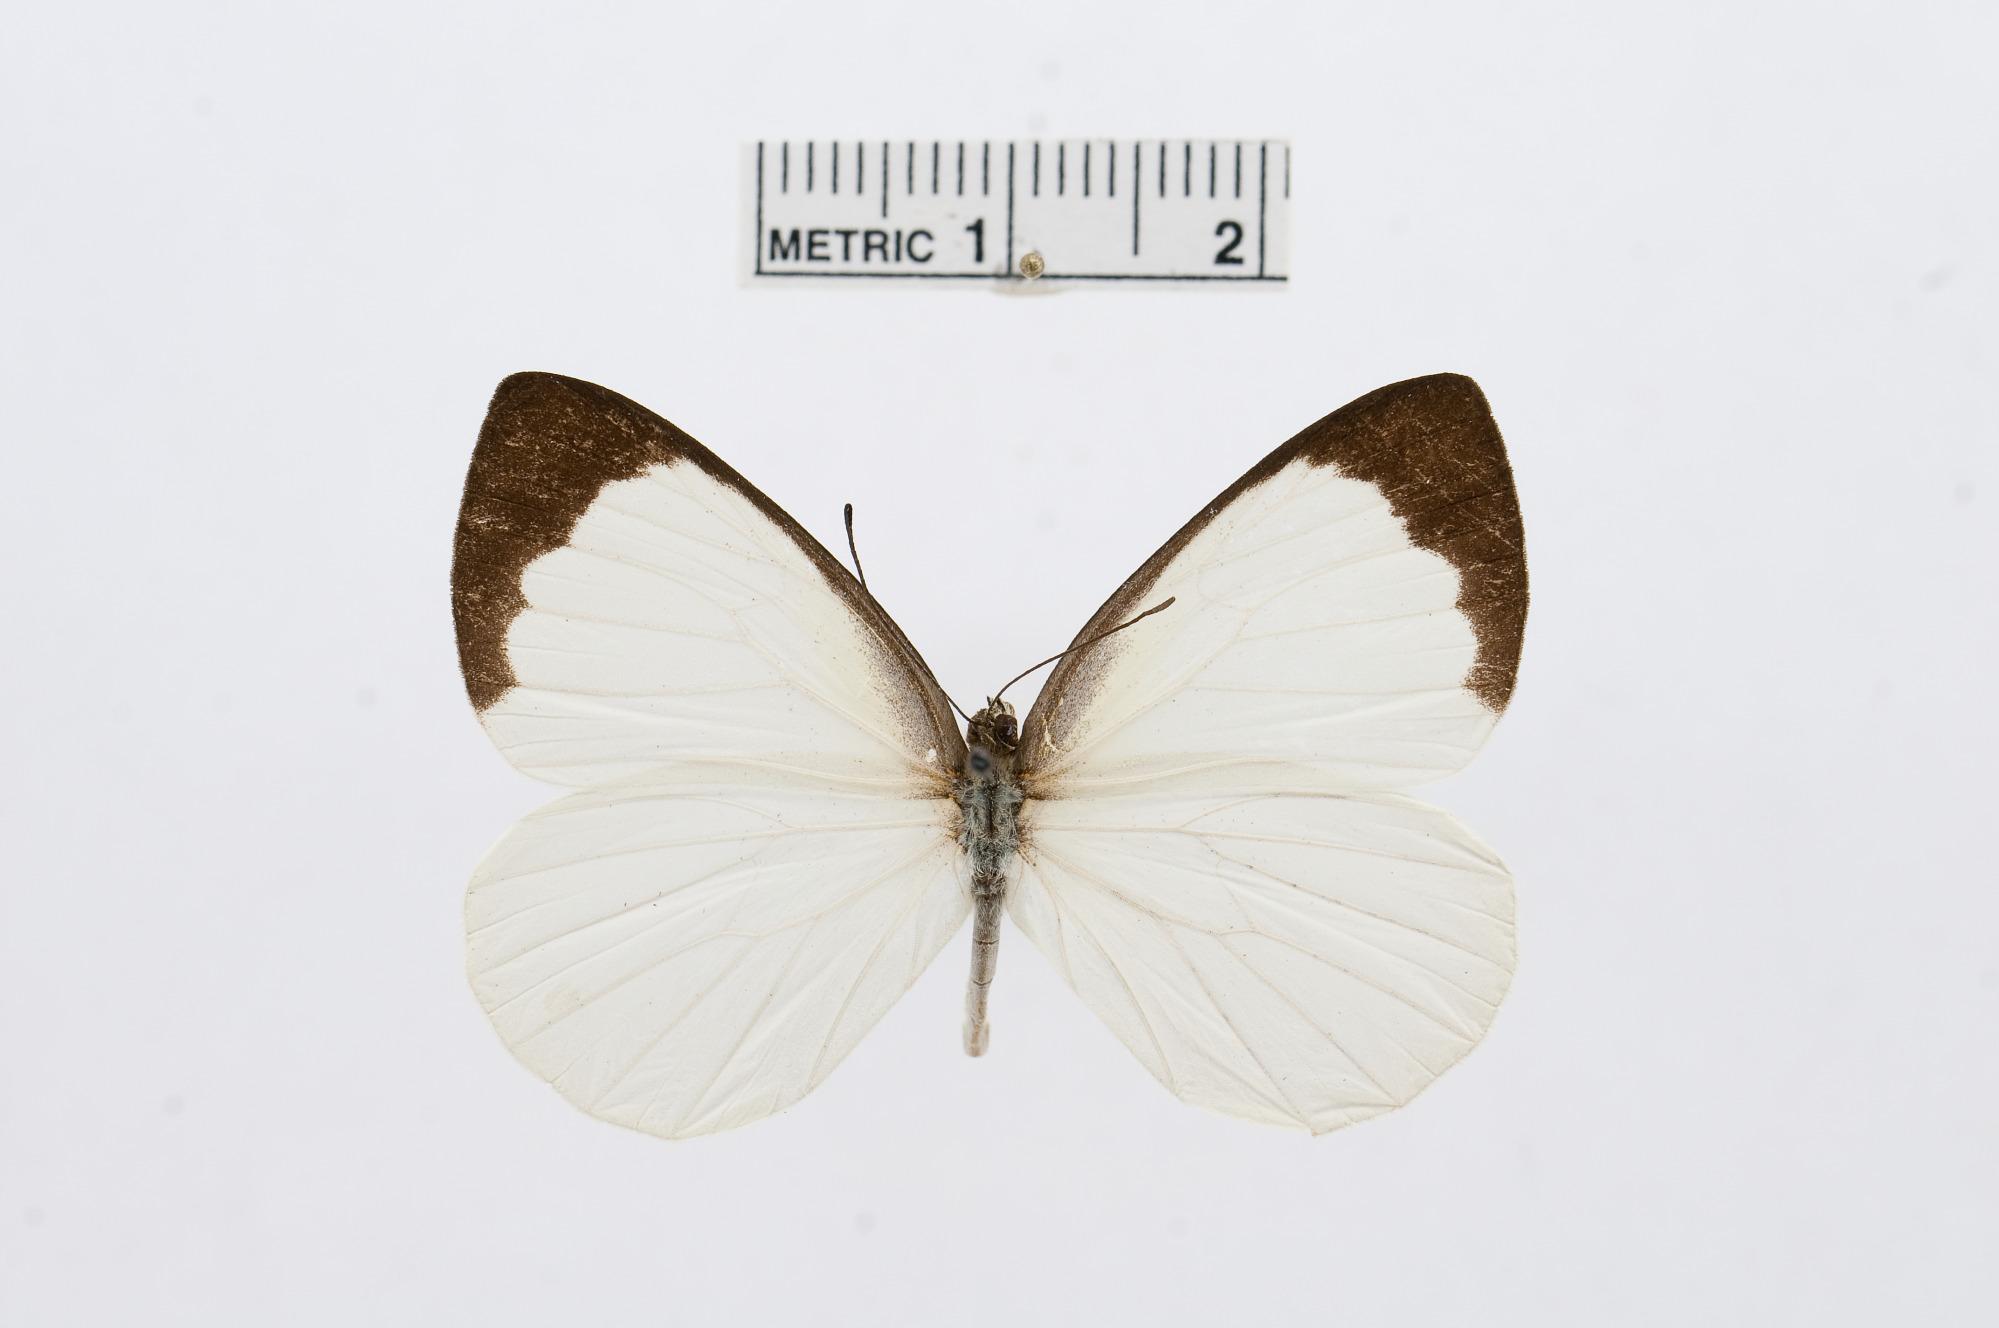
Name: Elodina hypatia
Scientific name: Elodina hypatia
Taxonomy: Animalia, Arthropoda, Hexapoda, Insecta, Lepidoptera, Pieridae, Pierinae